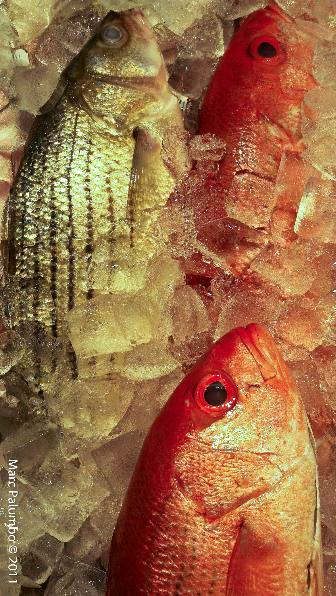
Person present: No